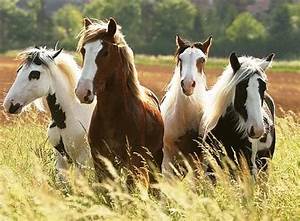
Label: cavallo